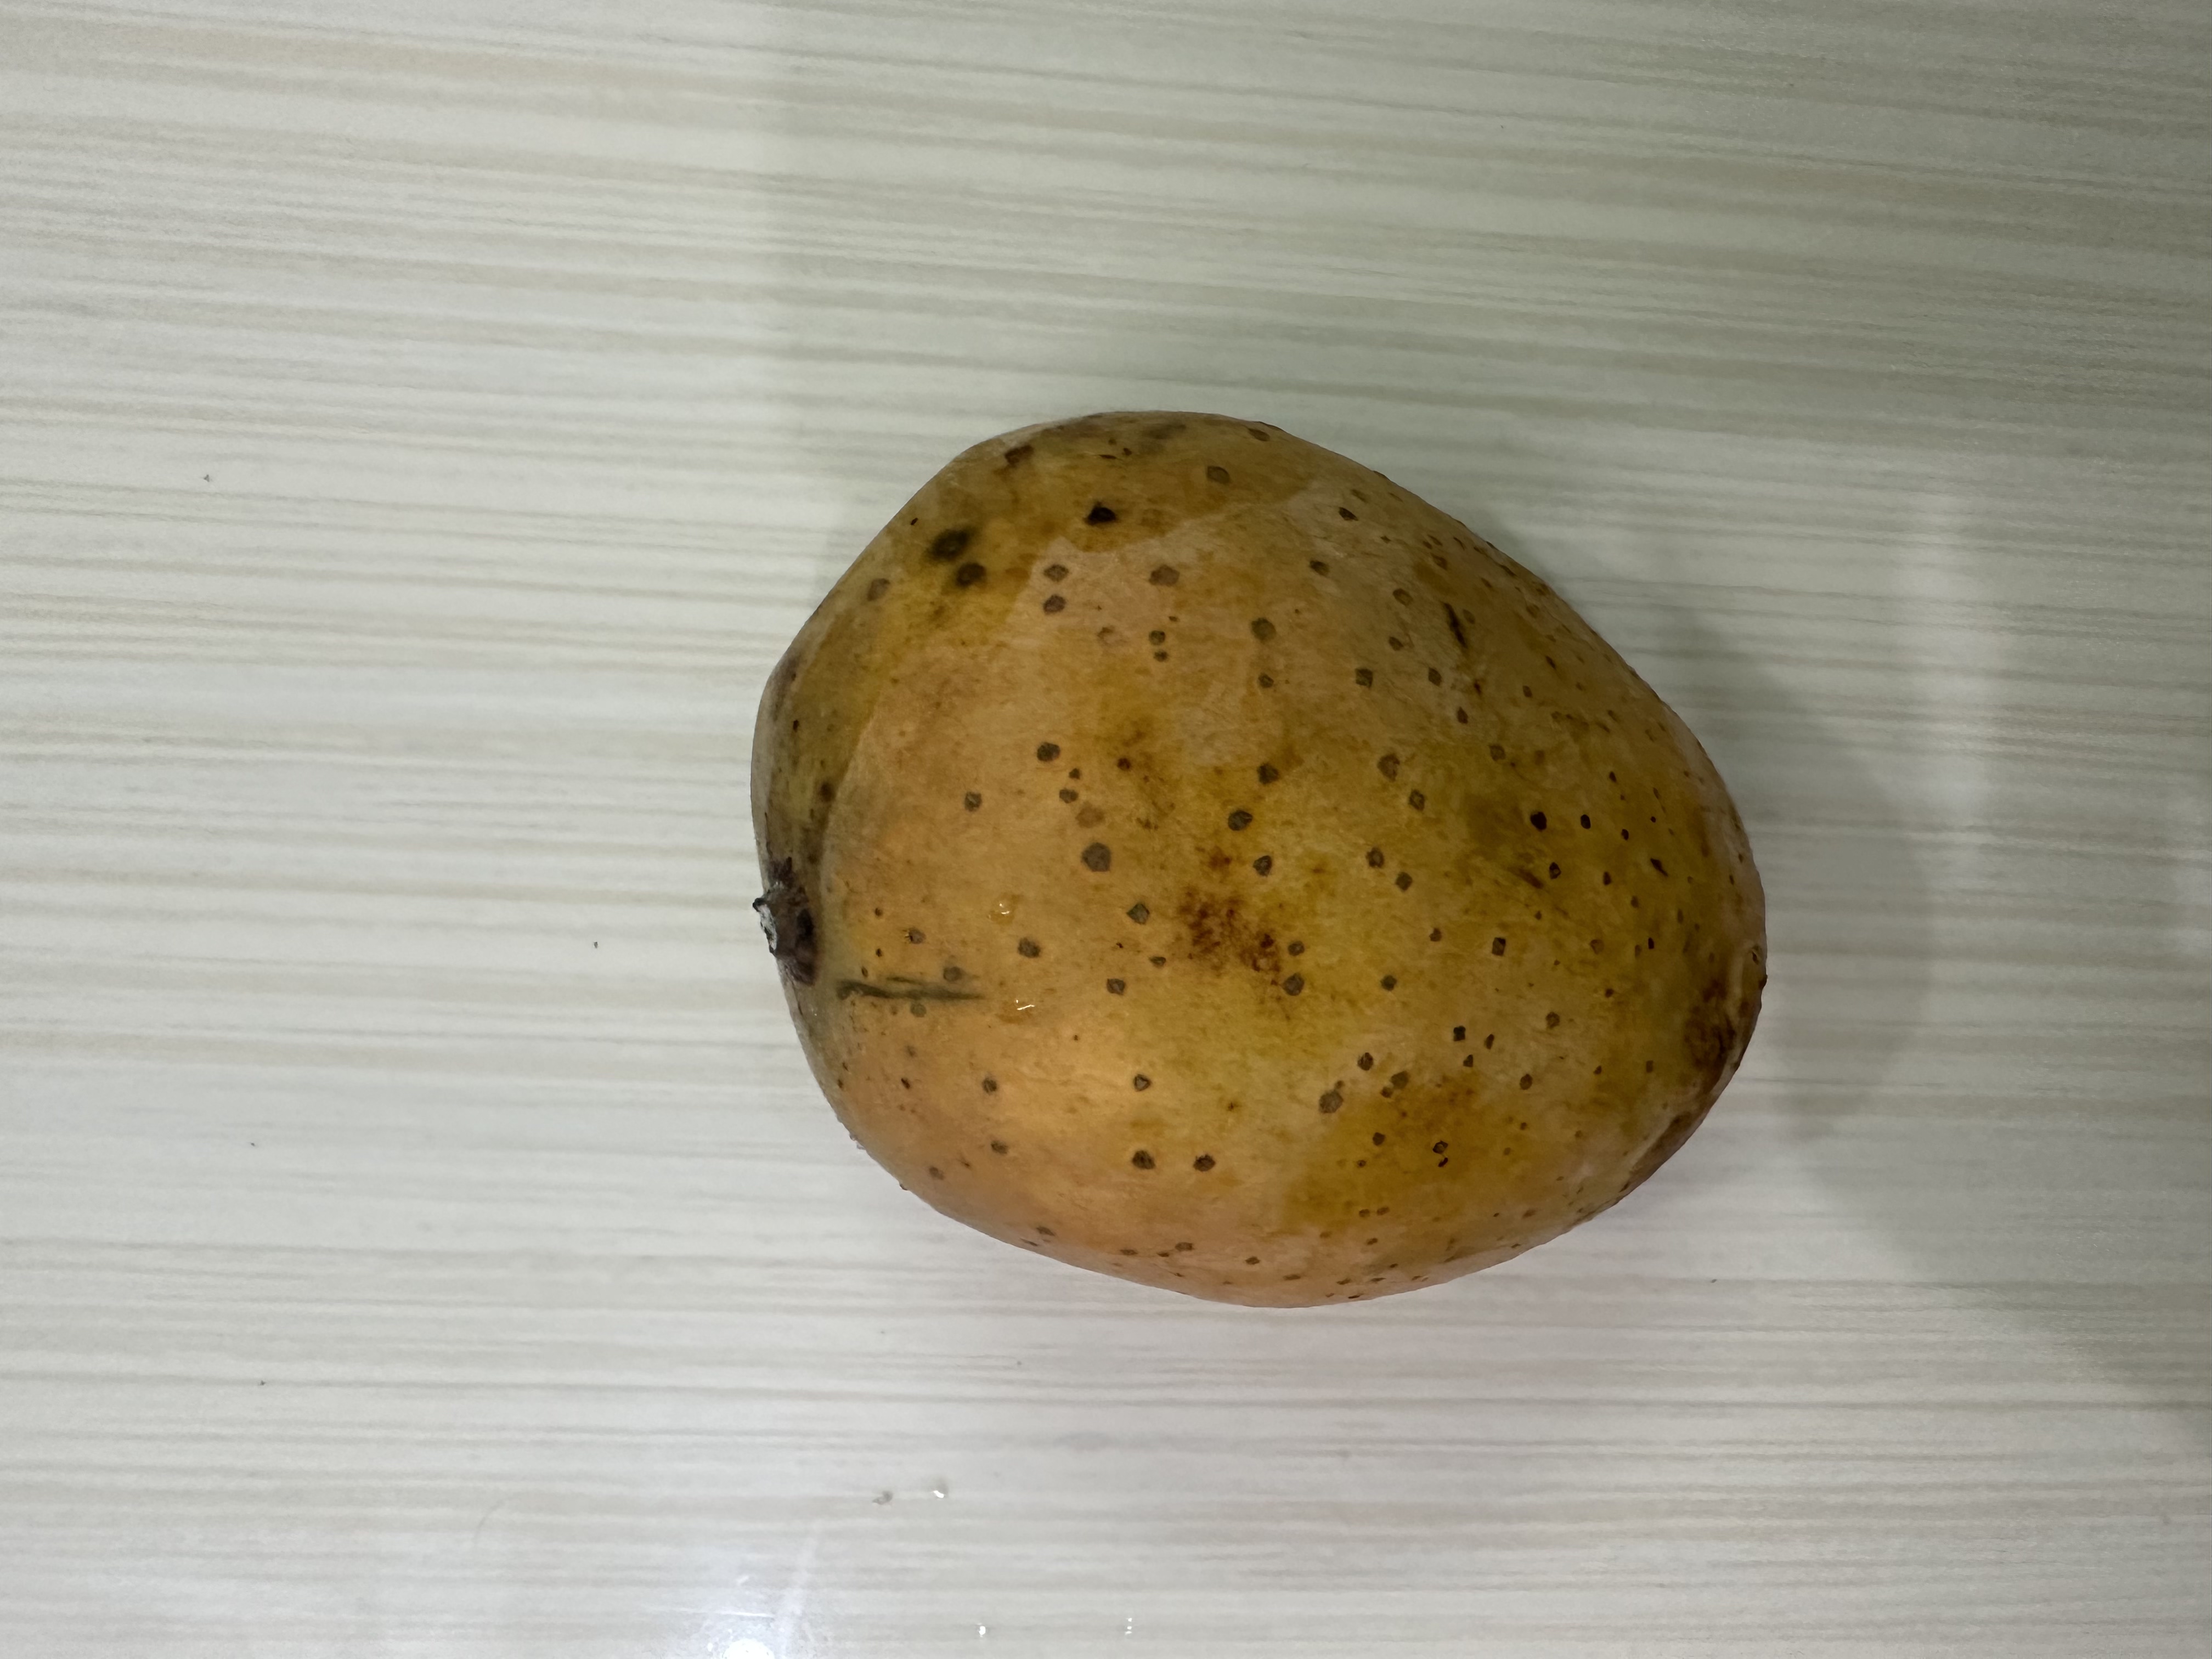
Mango variety: Langra